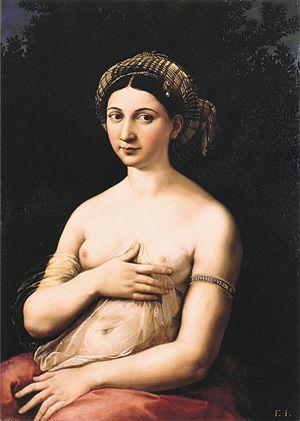
Cette page liste des œuvres de Raffaello Sanzio, plus connu sous le nom de Raphaël, peintre et architecte italien de la Renaissance. Il est aussi appelé Raffaello Santi, Raffaello da Urbino, Raffaello Sanzio da Urbino.